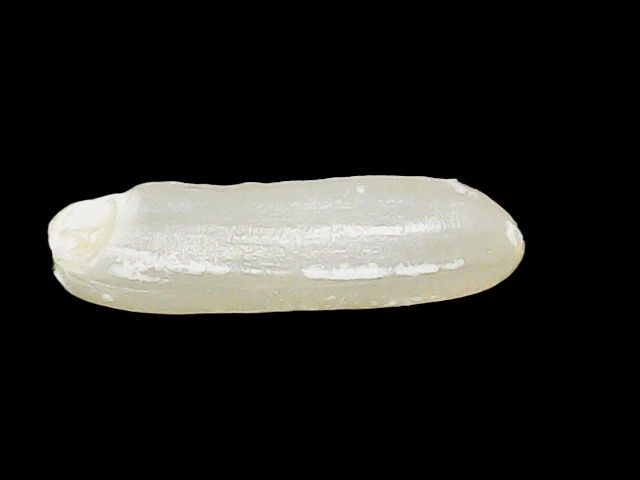
Rice variety: Binadhan14